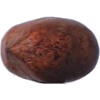
Label: nut_pecan